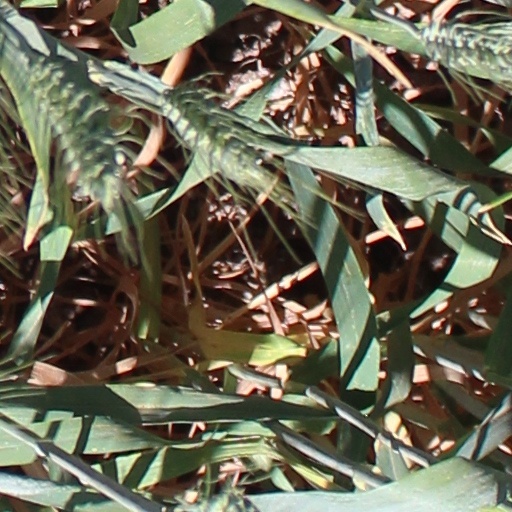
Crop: wheat